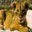
Label: lion